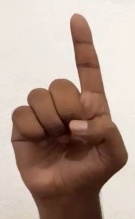
ASL sign: D